Don Sunderlage

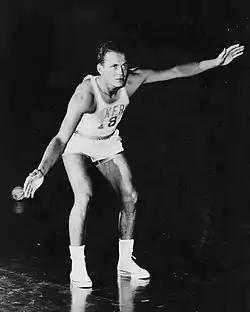
Sunderlage in 1956

Don J. Sunderlage (December 20, 1929 – July 15, 1961) was an American basketball player.